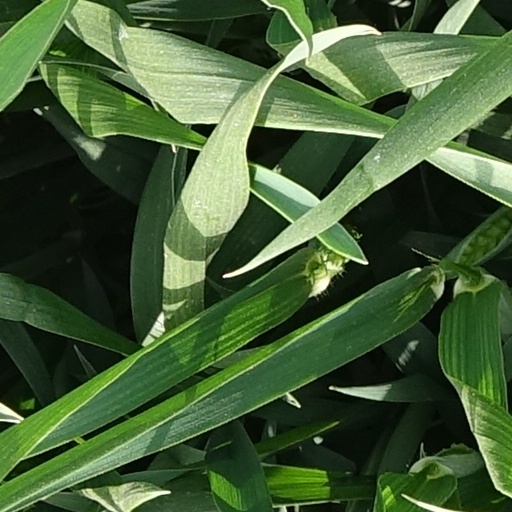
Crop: wheat